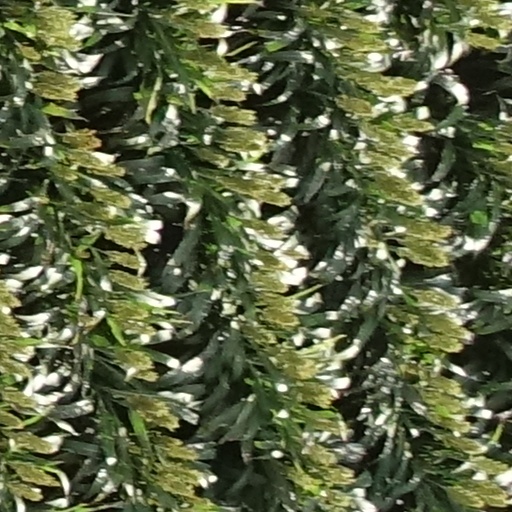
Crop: sorghum